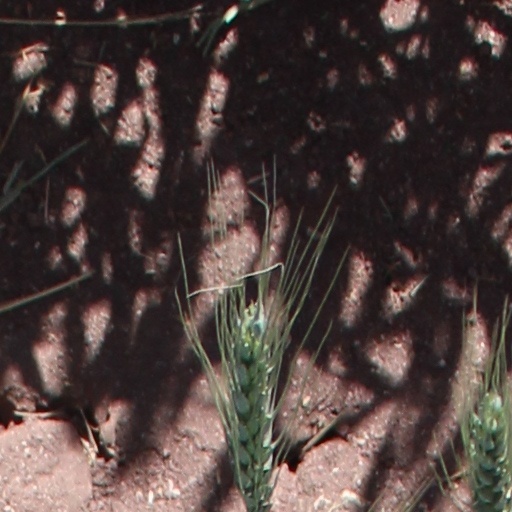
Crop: wheat